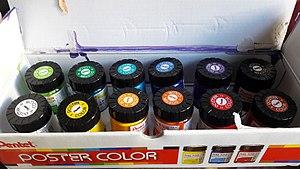
Coffret de 12 ""Poster Color"" (ポスターカラー) de Pentel. C'est un type de peinture à l'eau, notamment utilisé au Japon pour peindre des décors de dessin animé. Cette boîte à été trouvée à Hualian, Taïwan
La poster color ou poster paint est un type de peinture qui se dilue à l'eau, utilisé au Japon, notamment pour peindre les décors de dessins animés. Cette technique y est enseignée dans les cursus de beaux-arts.